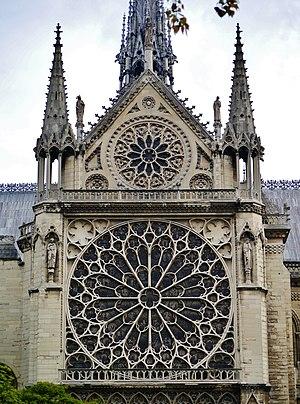
La Rose sud ou Rose du Midi est une rosace de la cathédrale Notre-Dame de Paris à Paris en France.